Taiwan Beer

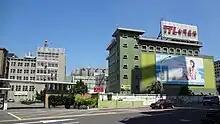
The first brewery in 2013

In its early years, the brewery was operated by Japanese brew masters. Its product, an ale (as opposed to a lager) first brewed in June 1920, was marketed as Takasago Beer, and was made in two styles, namely light malt and dark malt.